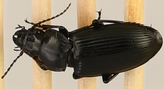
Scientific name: Pterostichus melanarius melanarius
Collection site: Steigerwaldt-Chequamegon NEON (STEI), plot STEI_004